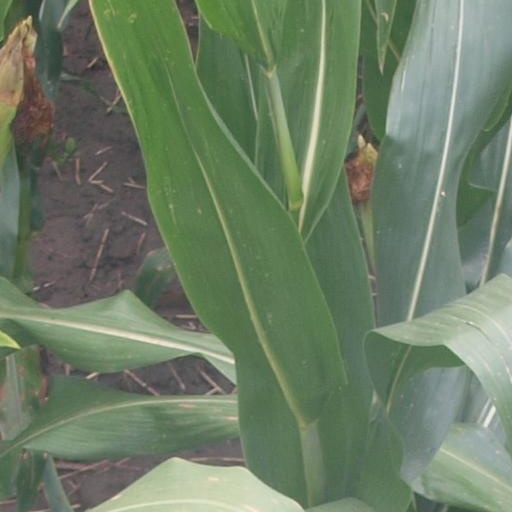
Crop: maize; corn